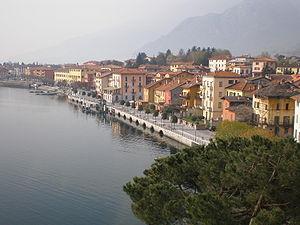
Gravedona est une commune italienne d'environ 2 800 habitants située dans la province de Côme dans la région Lombardie dans le nord de l'Italie.